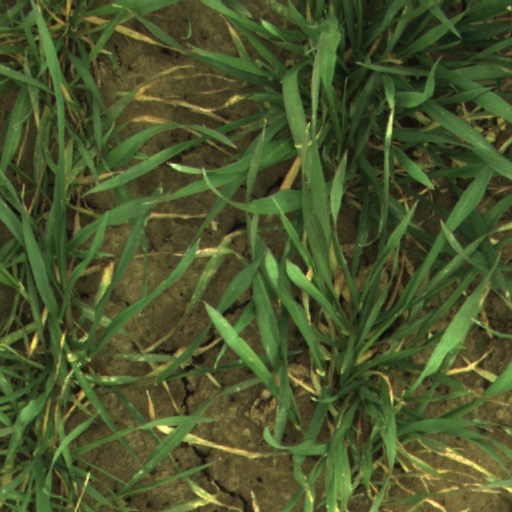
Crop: wheat